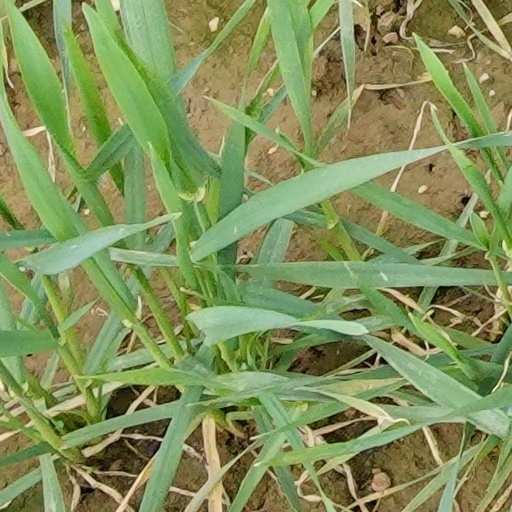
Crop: wheat